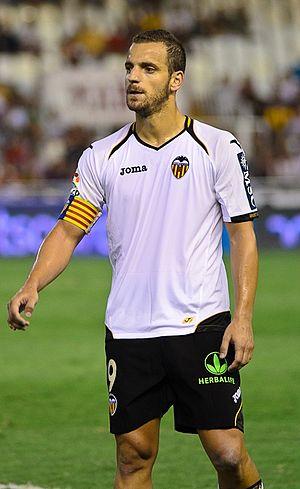
Le Valence Club de Fútbol est un club de football espagnol fondé le 18 mars 1919 et basé à Valence.
Roberto Soldado Rillo, né le 27 mai 1985 à Valence, est un footballeur international espagnol évoluant au poste d'avant-centre au Grenade CF.